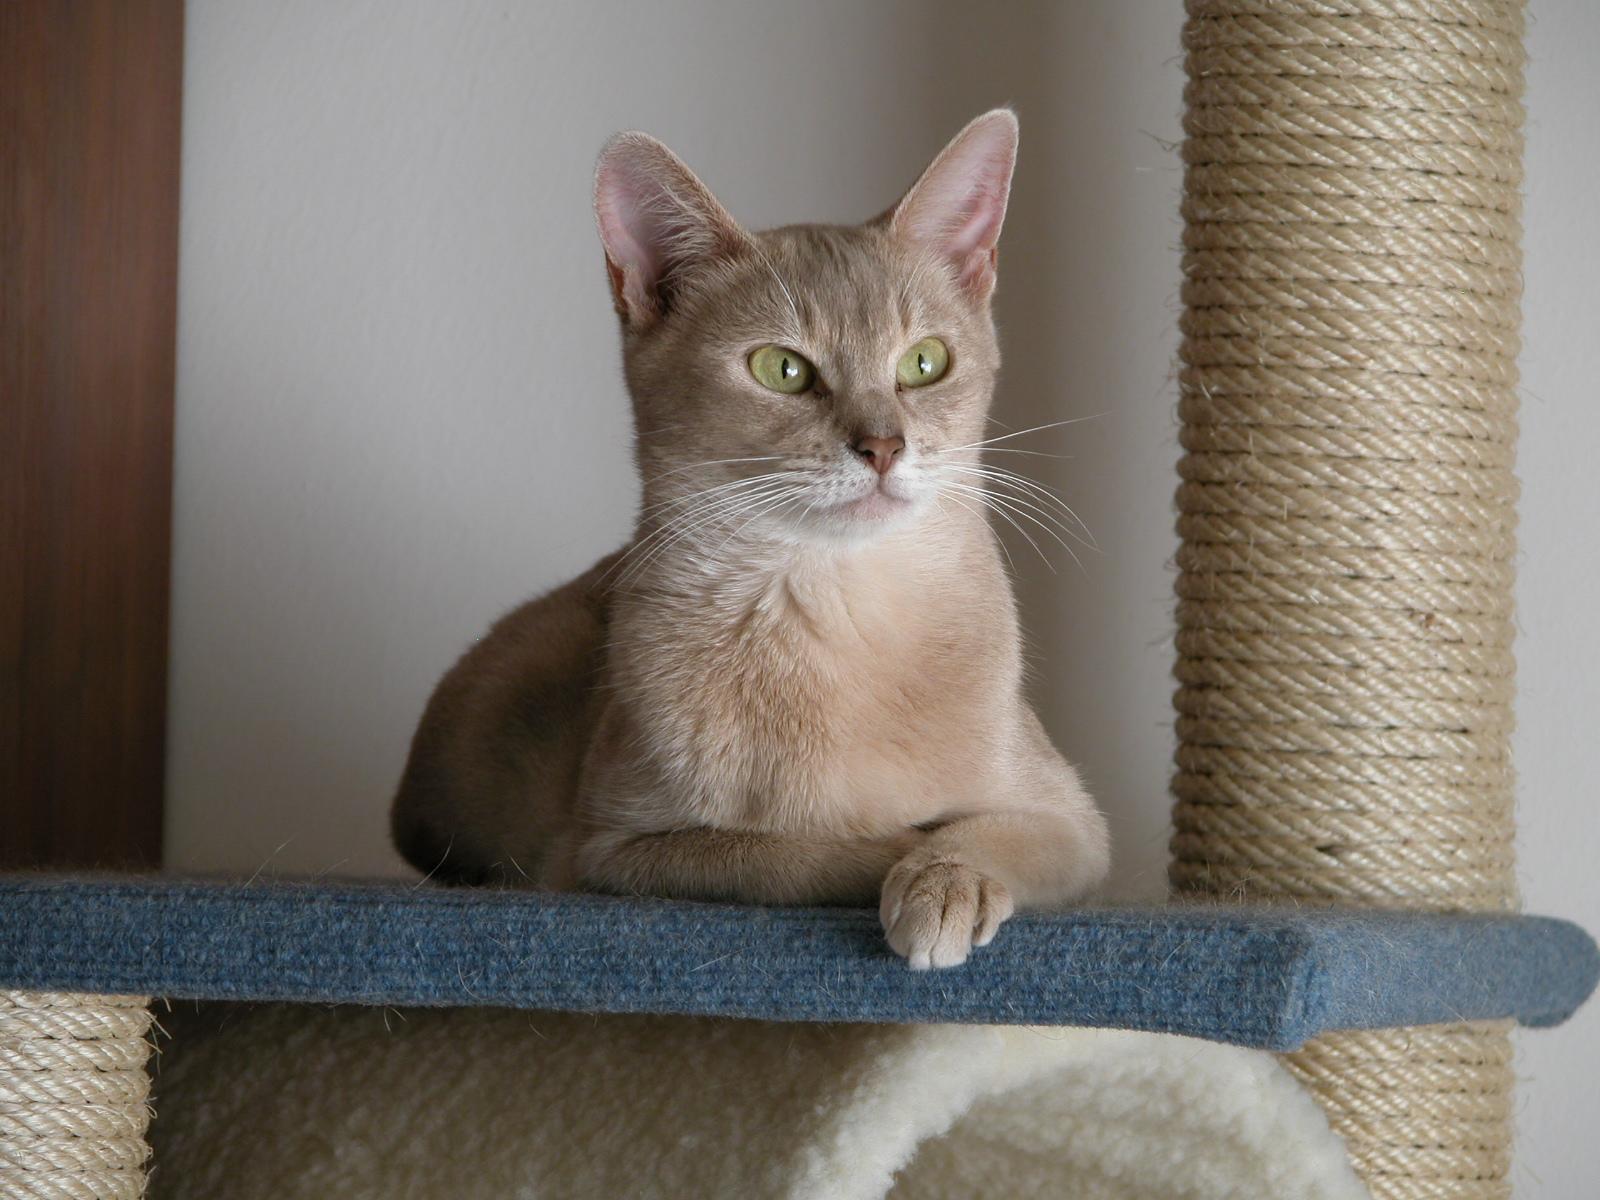
Abyssinian